Fort Concho

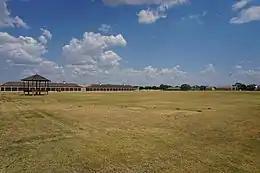
The fort's parade ground

Captain David W. Porter, assistant quartermaster of the Department of Texas, was tasked with constructing Fort Concho on December 10, 1867. Progress was slow, as all building materials had to be shipped in and there was frequent bickering among the fort's officers, Huntt and Porter included. Porter employed civilian masons and carpenters, but also oversaw the construction of Forts Griffin and Richardson. As such, he was often not present at the fort to direct building work. In March 1868, Porter was replaced at Fort Concho by Major George C. Cram, who built a temporary guardhouse. Cram was also frequently absent from the fort, and in the year of his arrival had the regional mail line superintendent, Major Ben Ficklin, arrested. The United States Postmaster General intervened and by August, Cram was reassigned and construction was handed to Captain Joseph Rendlebrock, the 4th Cavalry's quartermaster. By the end of the year, Rendlebrock had completed the commissary, quartermaster's storehouse, and a wing of the hospital.